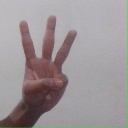
अक्षर: व